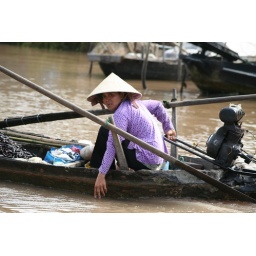
Woman in boat on Mekong river